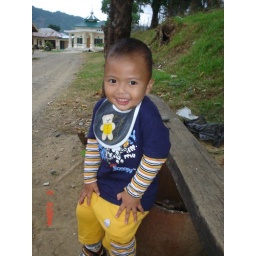
Have some pose under the rose apple (in Aceh we call it Jambu Air) tree infront our house